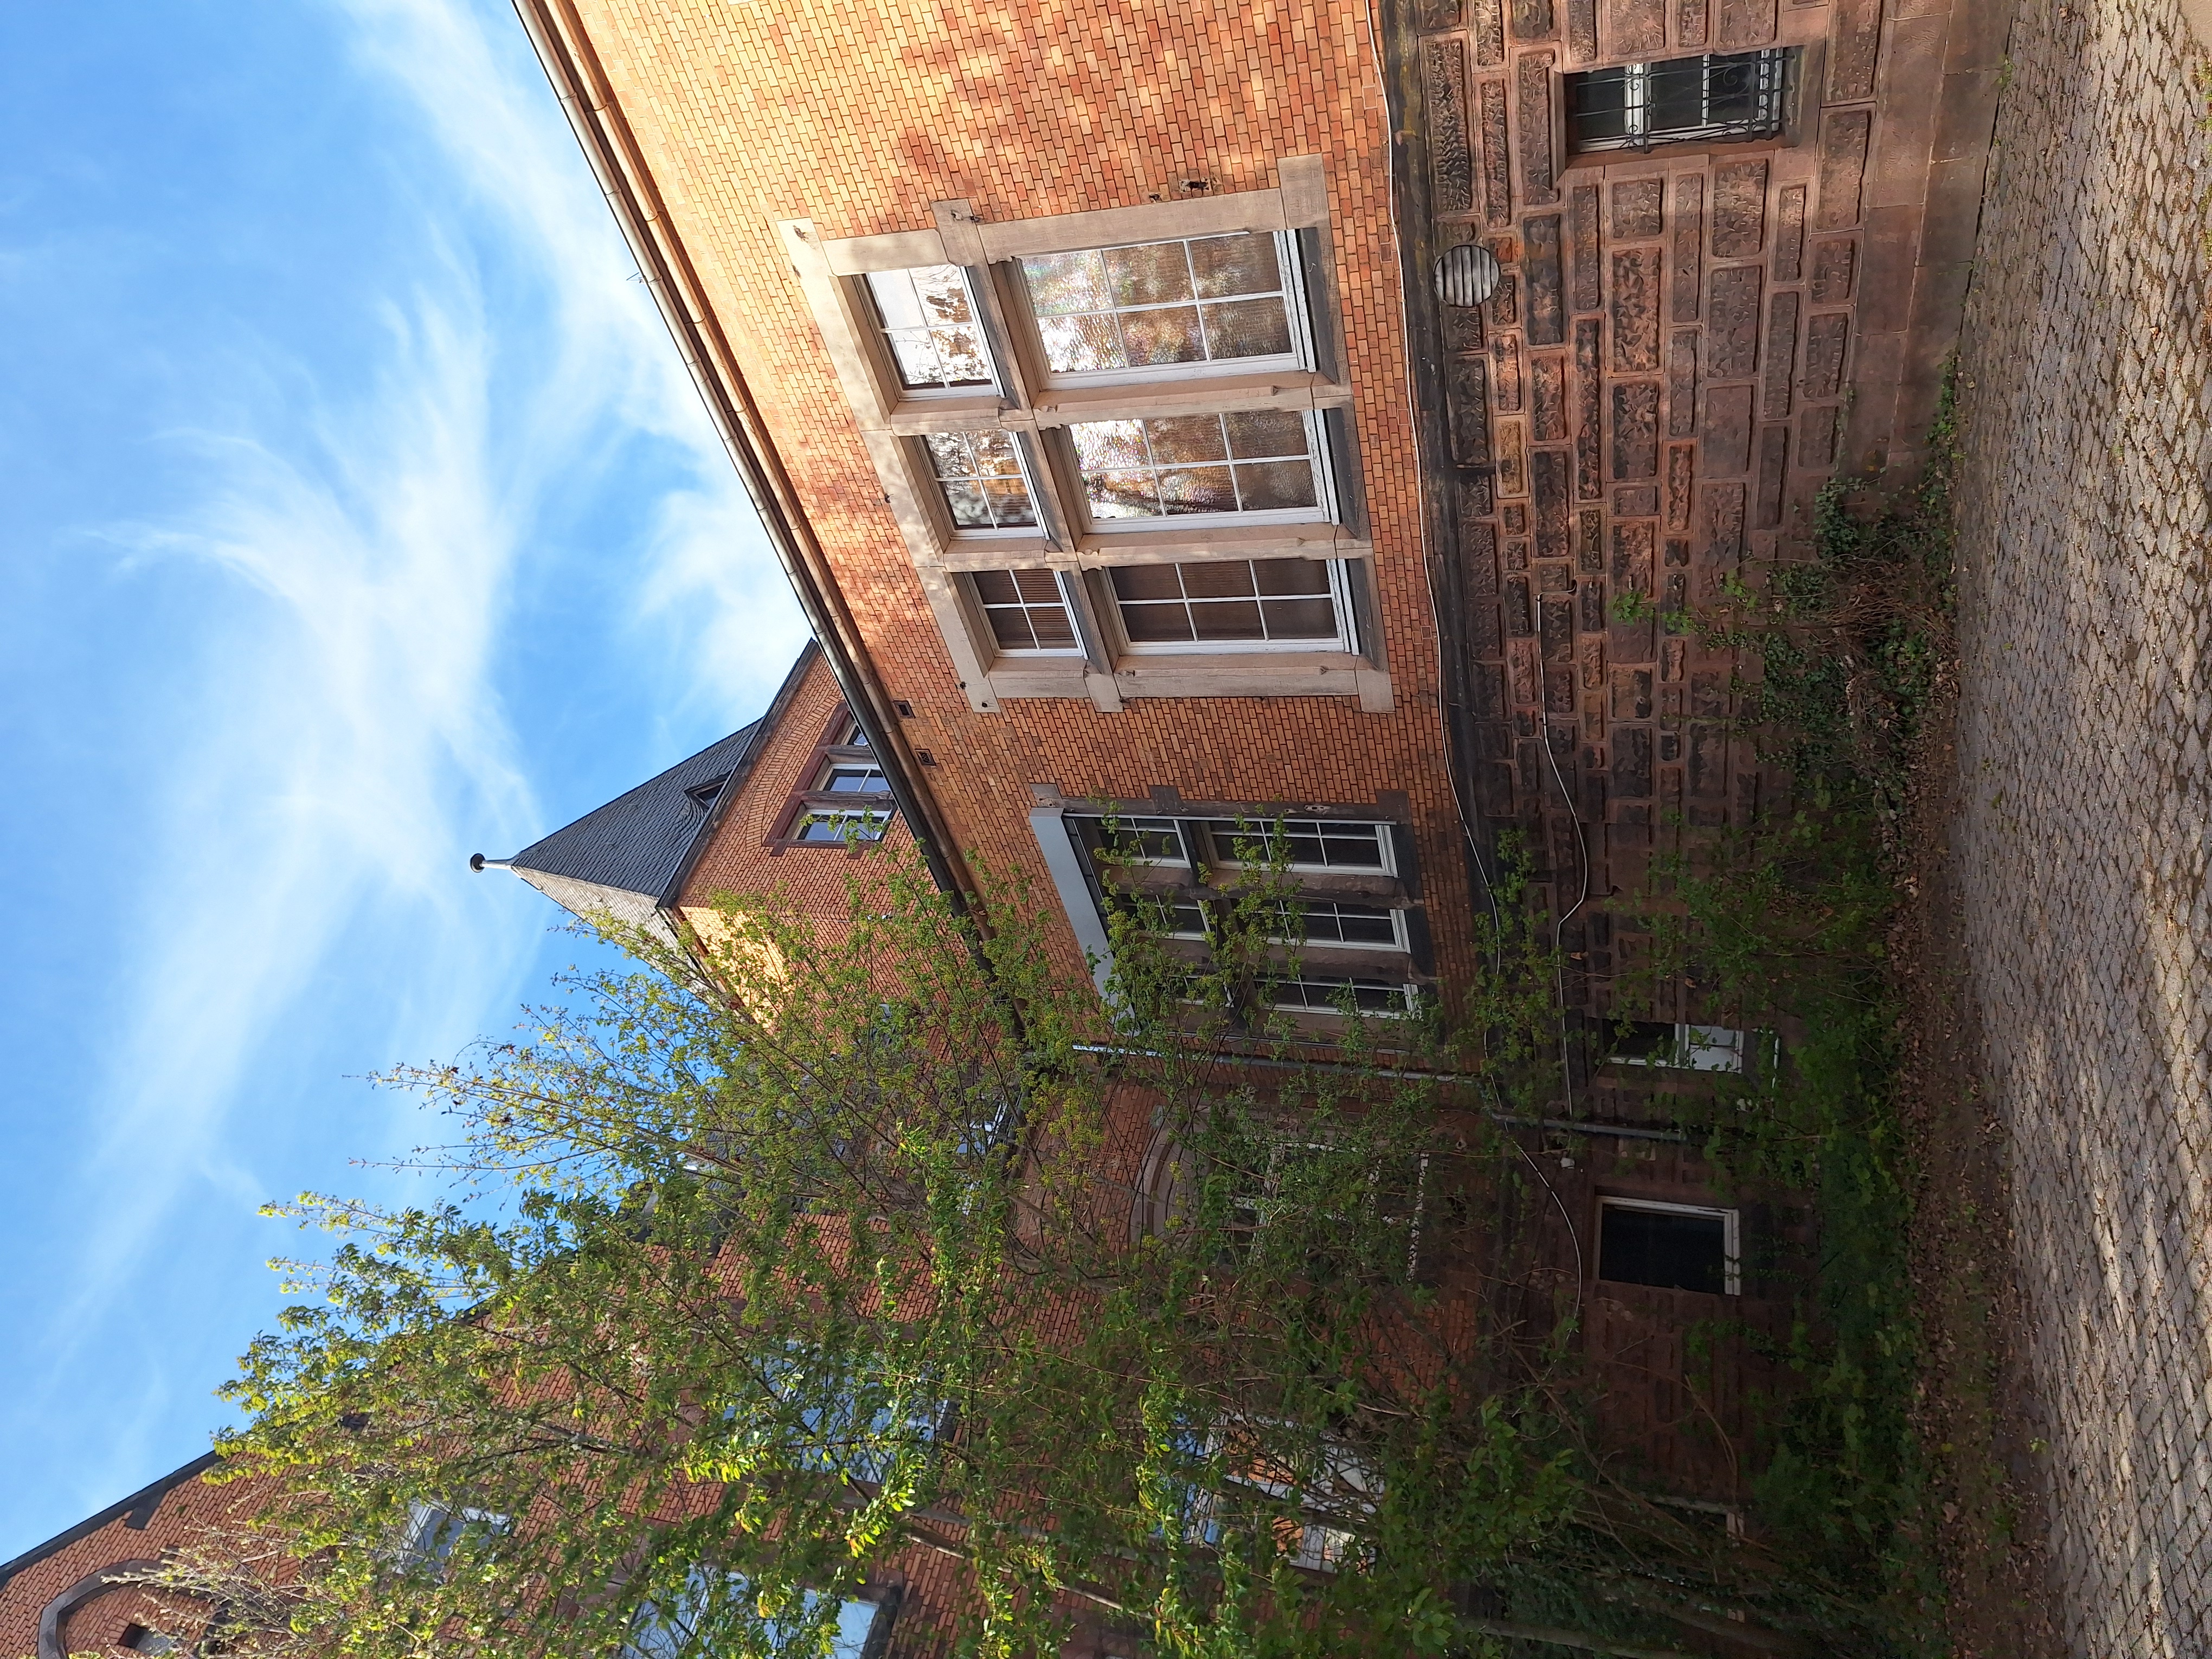
Building: Robert-Koch-Straße 6